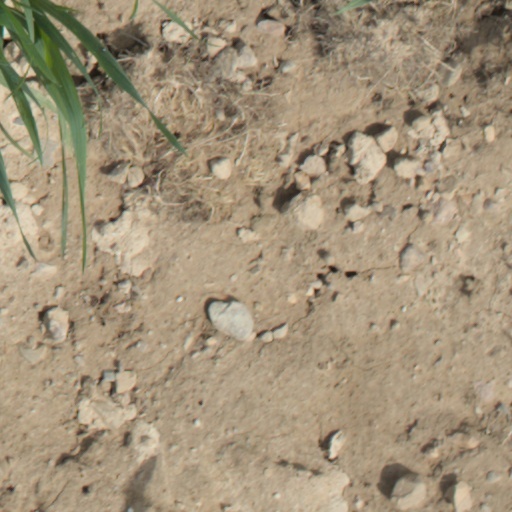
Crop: wheat